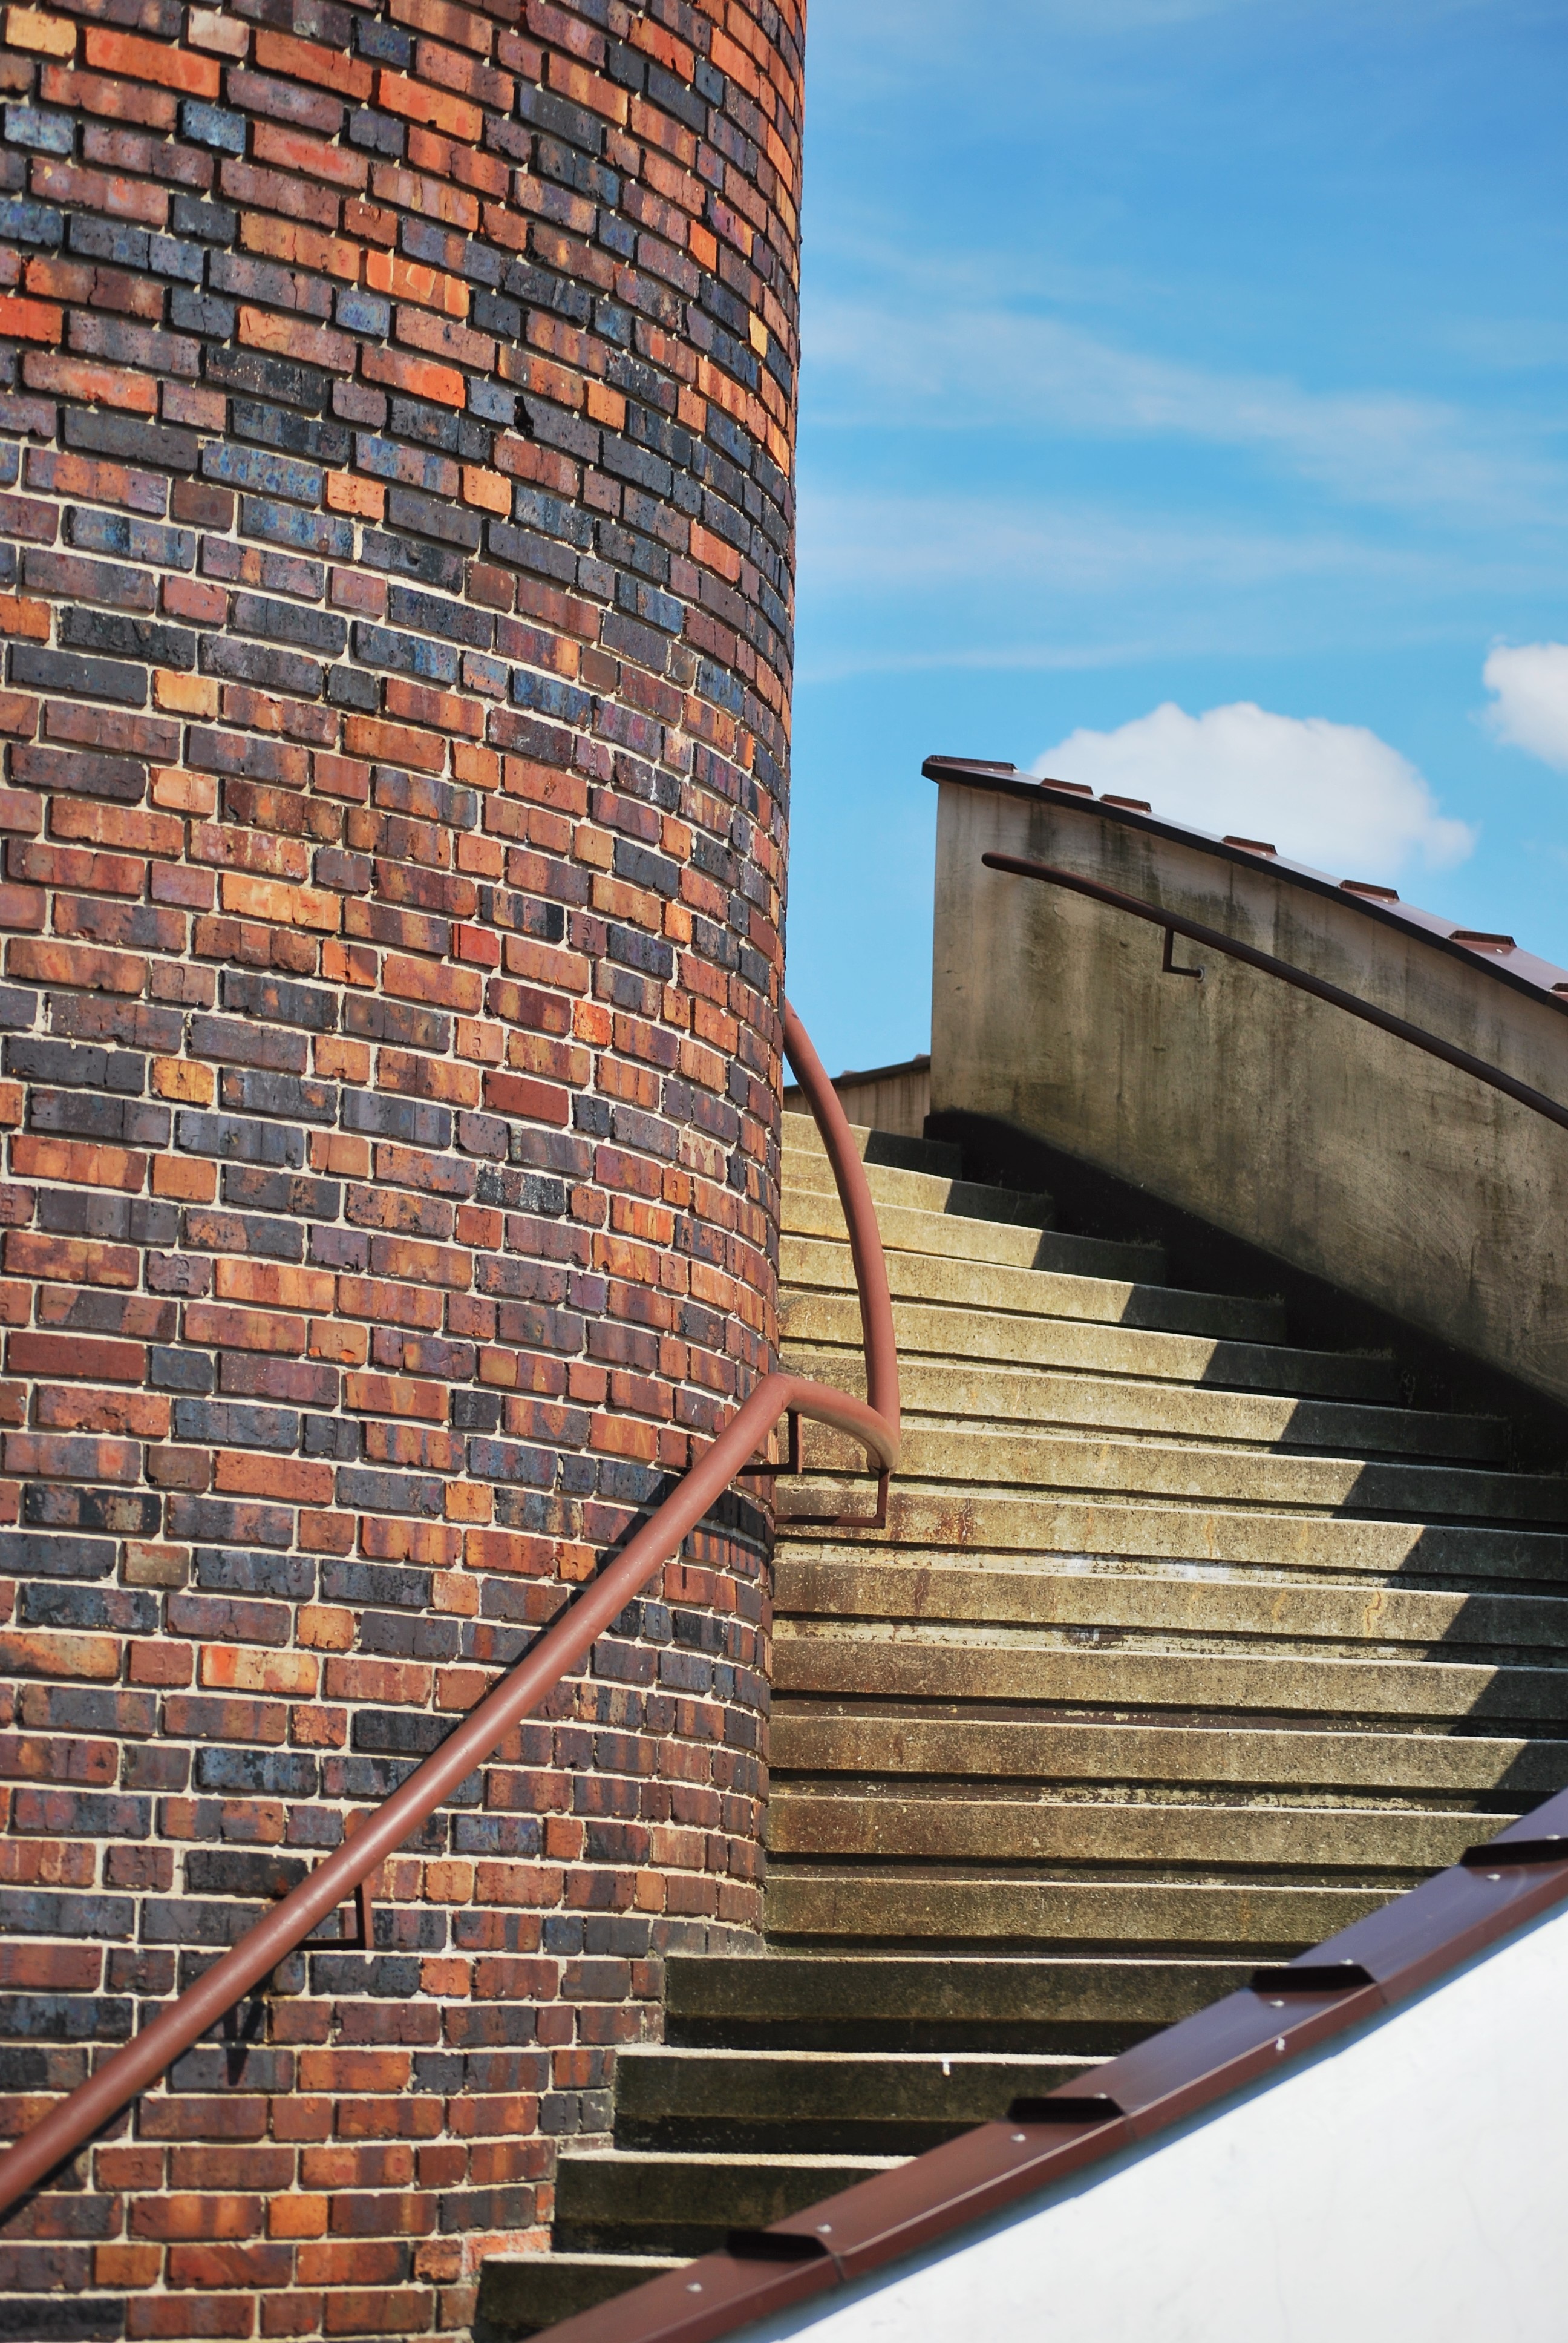
architecture, wood, roof, skyscraper, wall, tower, brick, material, stairs, shape, curly, urban area